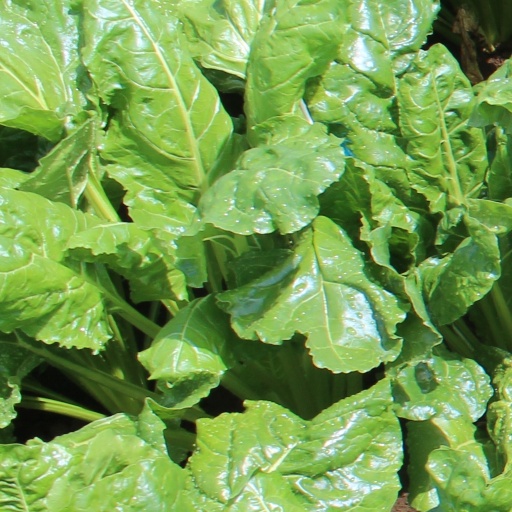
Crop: sugar beet